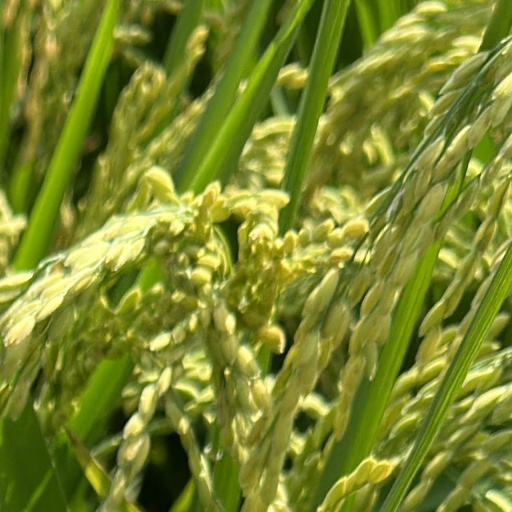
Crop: rice